Stephen Vogt

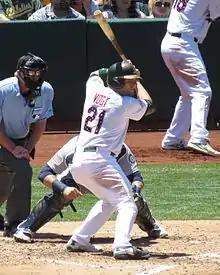
Vogt with the Athletics in 2015

The Tampa Bay Rays designated Vogt for assignment on March 31, 2013; he and his family were driving to Durham in anticipation of Vogt playing for the Bulls when he was called with the news. On April 5, he was traded for cash to the Oakland Athletics, who bought his contract for $150,000. Oakland assigned Vogt to the Triple-A Sacramento River Cats of the Pacific Coast League, where Vogt debuted on April 7, going 3 for 4 in hits including a home run and two doubles. He embarked on a 13-game hit streak, which was a team-high, highlighted by an April 14 game against the Reno Aces in which Vogt hit 5 for 6 and recorded four runs, six RBIs, and two home runs, one of which was a grand slam. Through April 20, Vogt led the Pacific Coast League in hitting (.529), on-base percentage (.579) and slugging percentage (1.000), and he had multiple hits in 10 of his first 14 games with Sacramento. By April 28, Vogt had a league-leading batting average of .457, as well as five home runs and 18 RBIs. Unlike the previous season, Vogt was an everyday catcher for the River Cats, starting in the position six out of every seven games, and as of May 7, the team was 15–5 when Vogt played as catcher, and 2–9 when he did not.